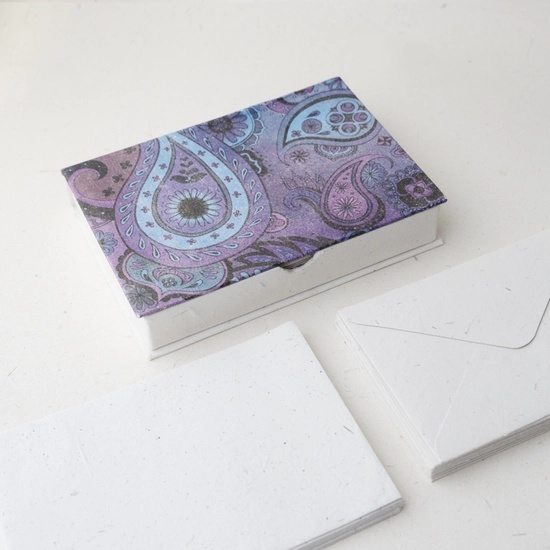
Sri Lanka Boxed Stationery Set
Boxed Stationery Sets are eco-friendly, 100% recycled, and have their covers embellished. Each set will contain 10 envelopes and 20 sheets of fine writing poo paper. Great gift ideas! After your stationery runs out, you will have a beautiful storage box. These handcrafted stationery boxes were made with a mixture pf elephant waste and post consumer paper Each box is 8 " x 5.75 " x 1.5 ". Made in Sri Lanka Elephant Conservation through Innovation
Brand: Mr. Ellie Pooh
Category: Office Supplies > General Office Supplies > Paper Products > Stationery